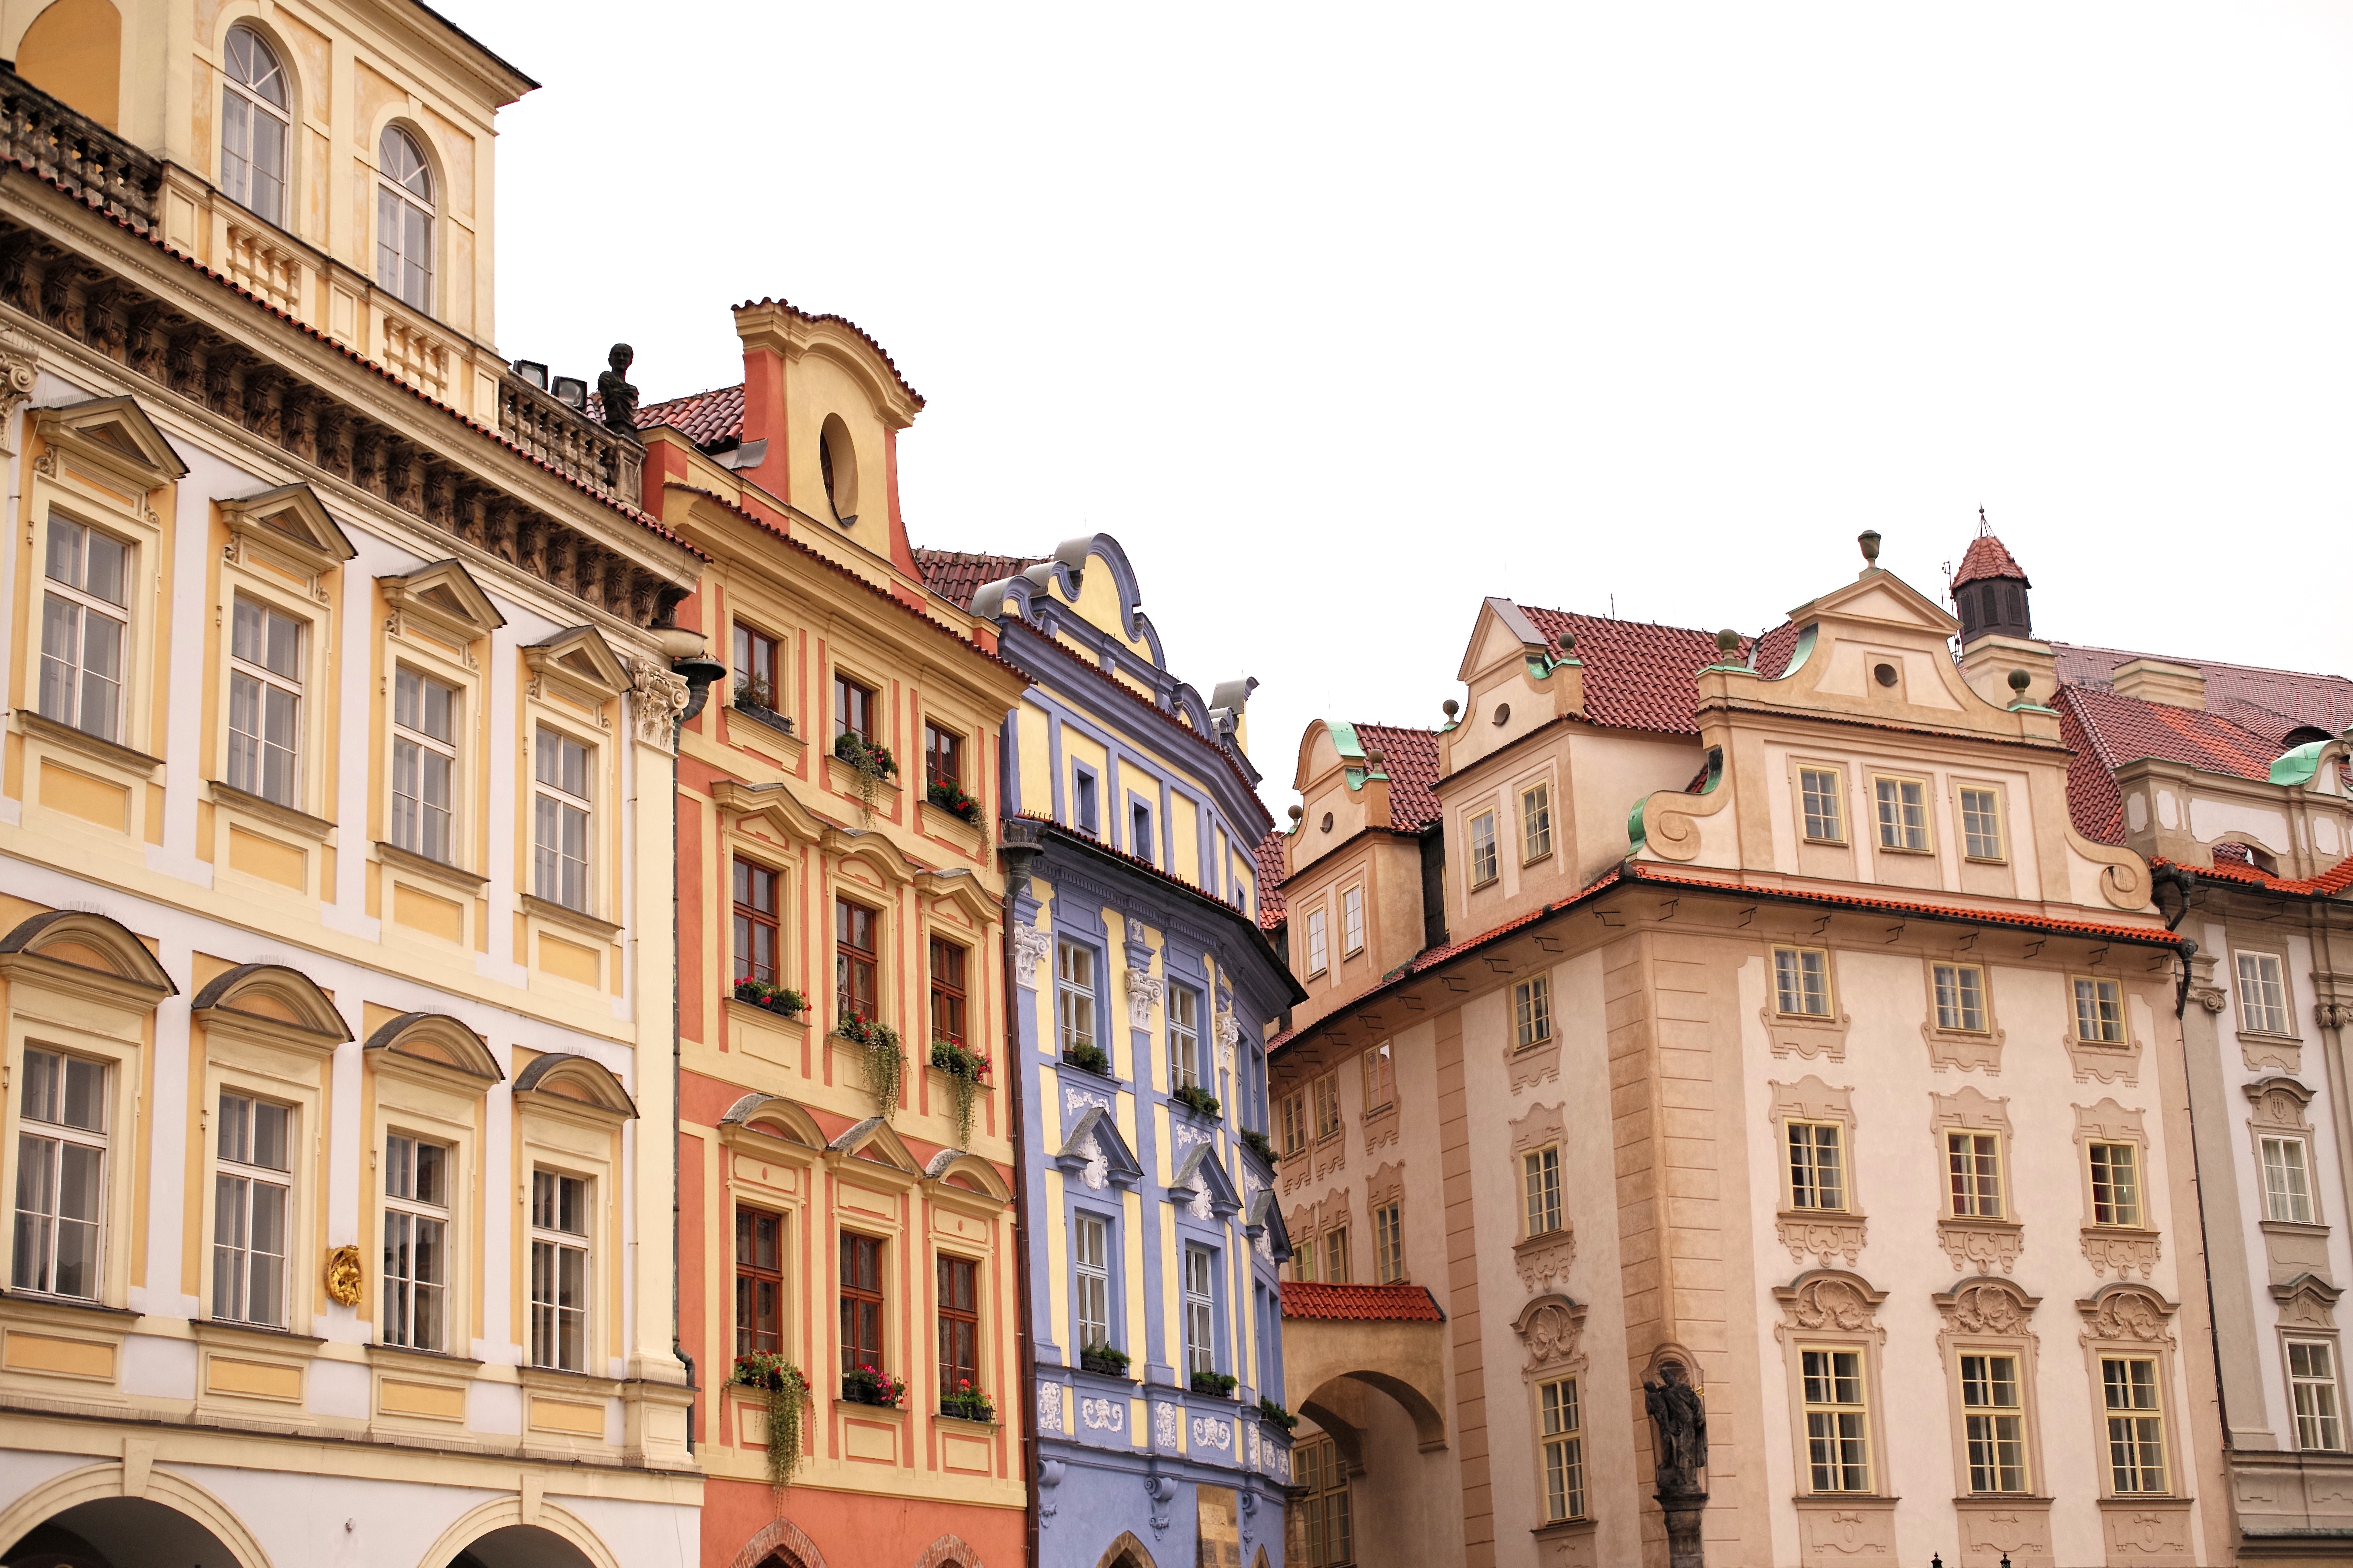
architecture, cloudy, morning, fall, town, palace, old, city, cityscape, downtown, travel, europe, plaza, square, autumn, landmark, facade, prague, waterway, m, buildings, town square, 28, republic, leica, 240, czech, praha, summicron, namesti, staromestske, neighbourhood, human settlement